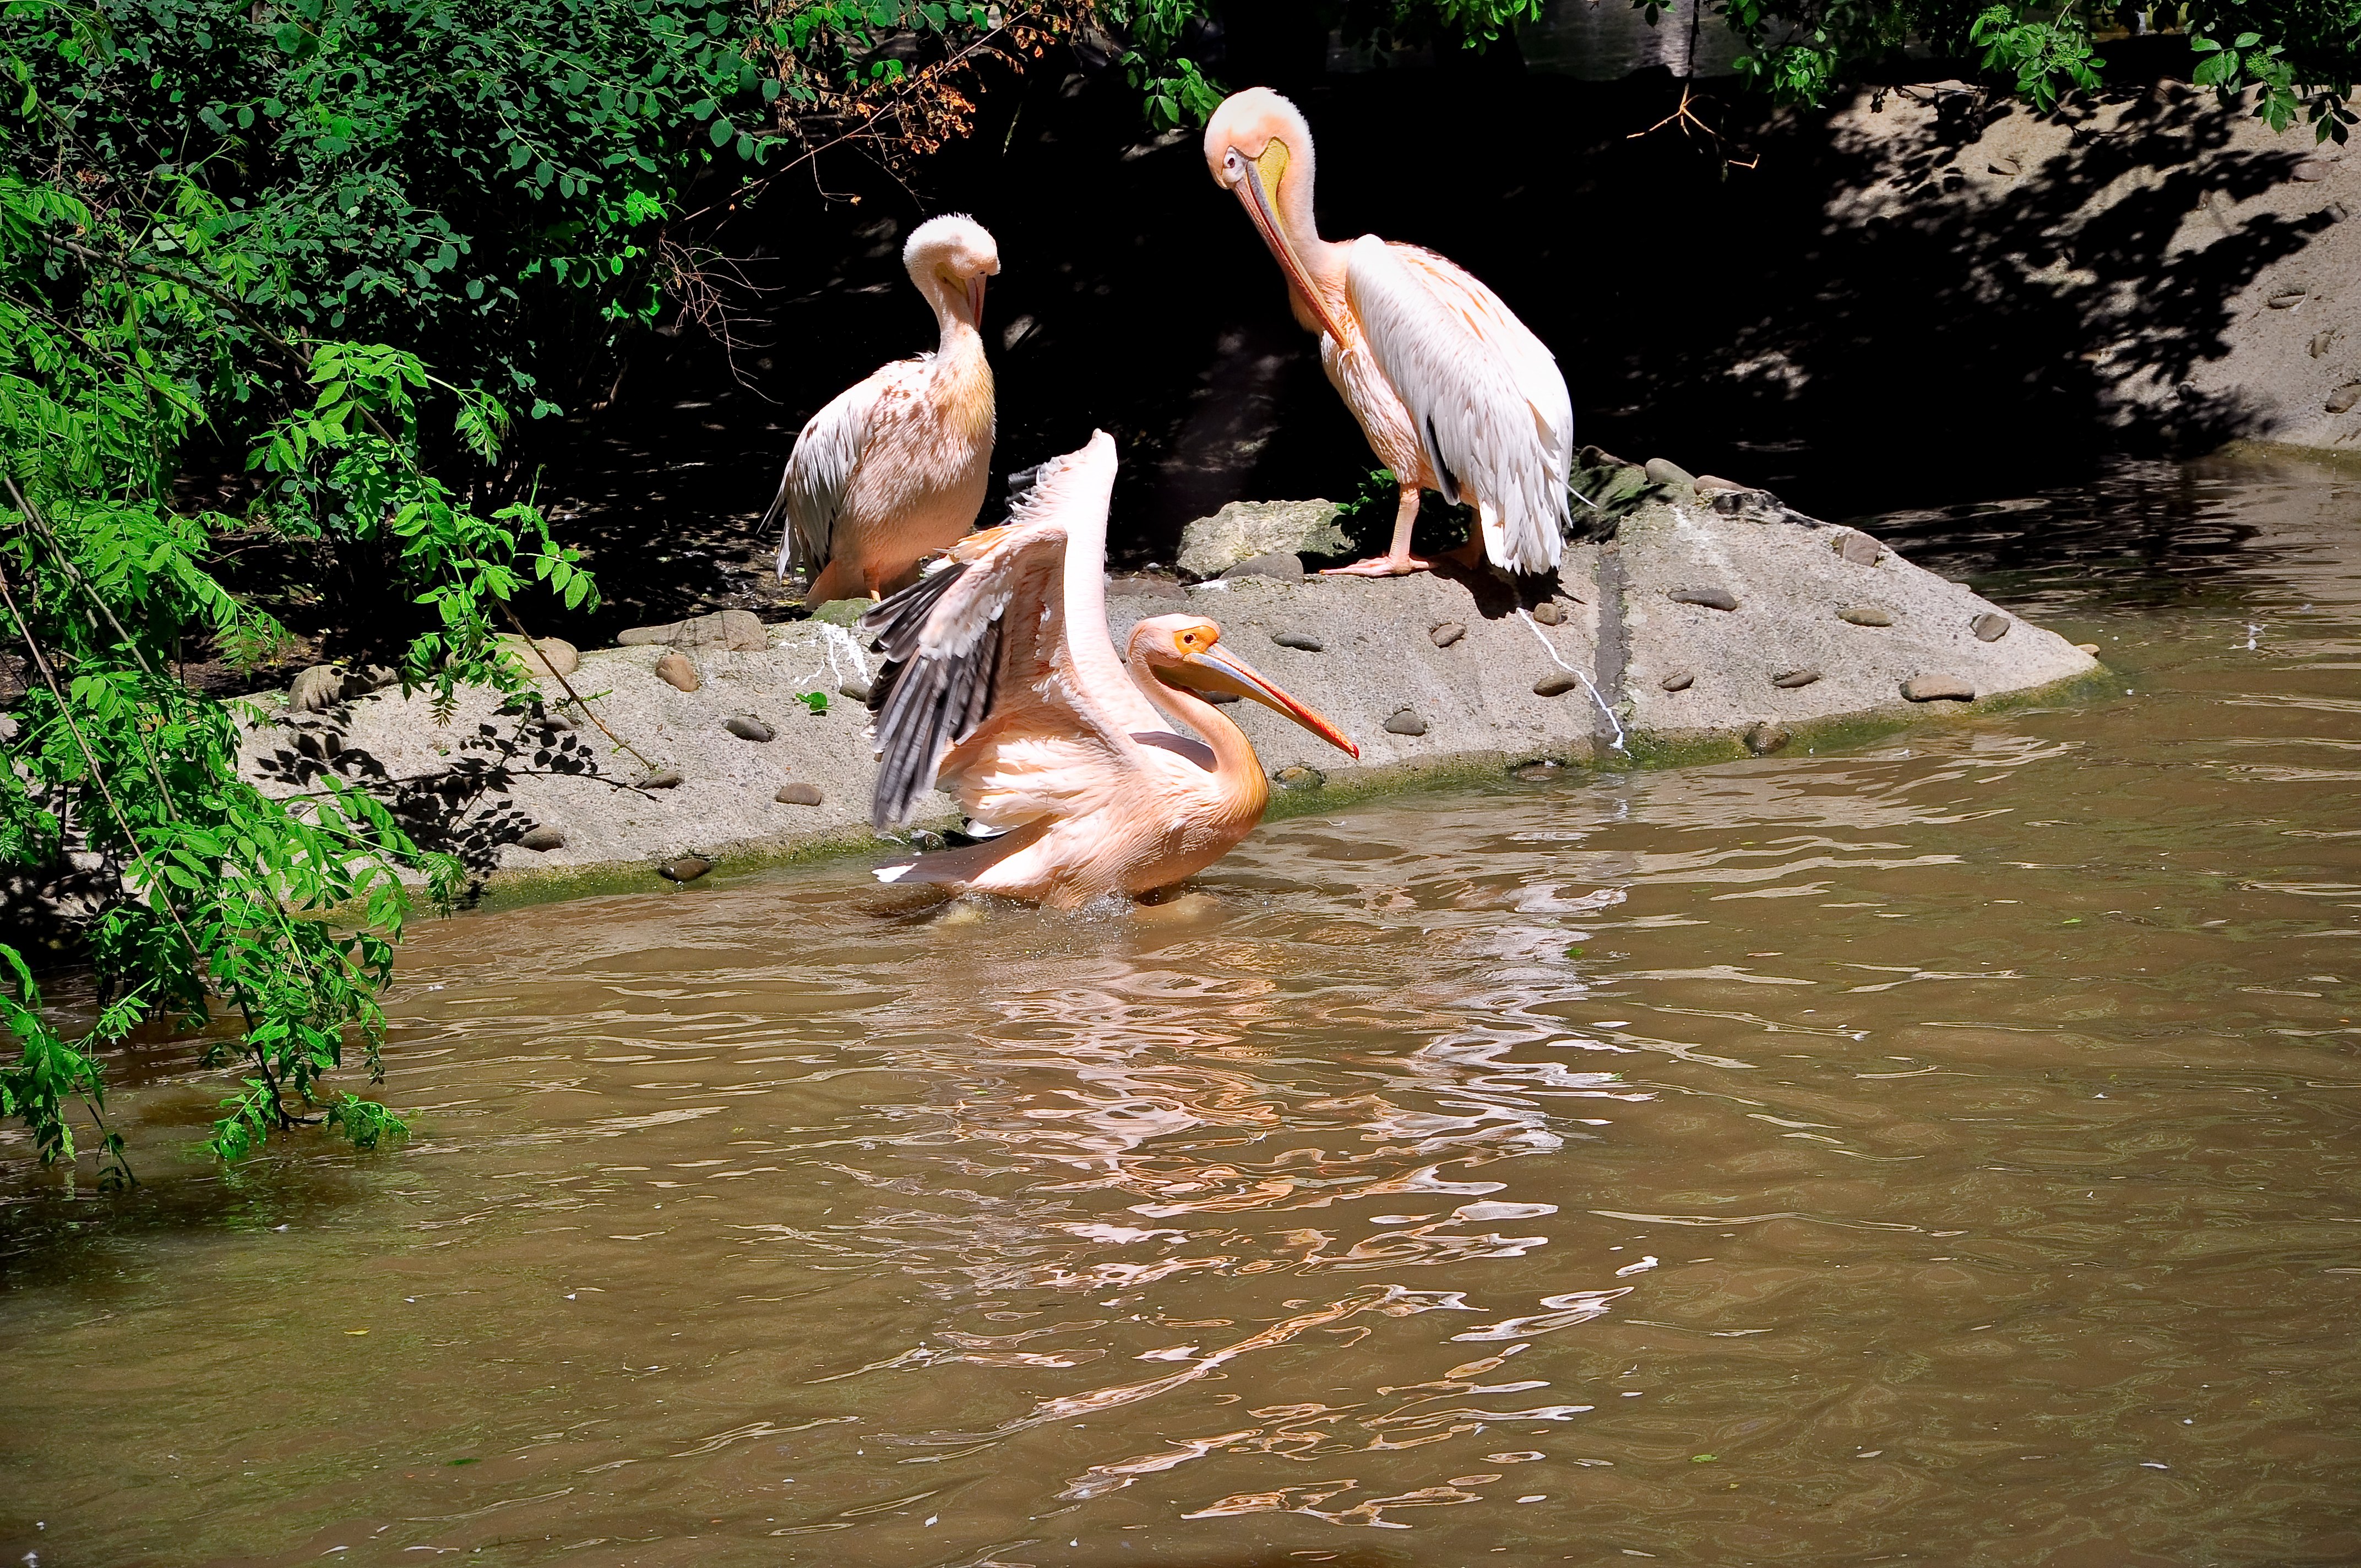
water, bird, white, river, wildlife, zoo, jungle, fauna, birds, great, animals, pelicans, water bird